Economy of Europe

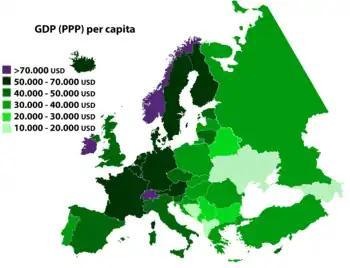
European and bordering nations by GDP (PPP) per capita

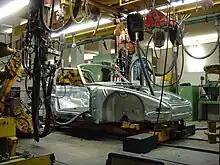
Porsche 911, by Volkswagen, assembly, Mannheim state museum of technology and labour, 2008, Germany, the largest manufacturing economy in Europe.

European countries with a long history of trade, a free market system, and a high level of development in the previous century are generally in the north and west of the continent. They tend to be wealthier and more stable than countries congregated in the European East and South, even though the gap is converging, especially in Central and Eastern Europe, due to higher growth rates.